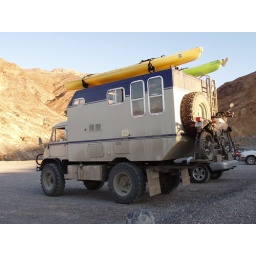
Our Ideal 4X4 camper, a converted Mercedes Benz truck we admired in Mosaic canyon in Death Valley